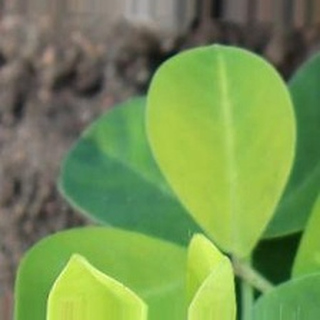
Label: groundnut_nutrition_deficiency